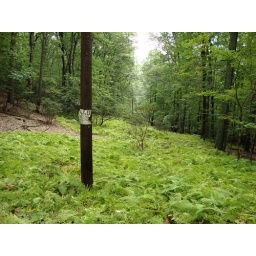
&amp;quot;No Trespassing&amp;quot; sign in the middle of a field of ferns.